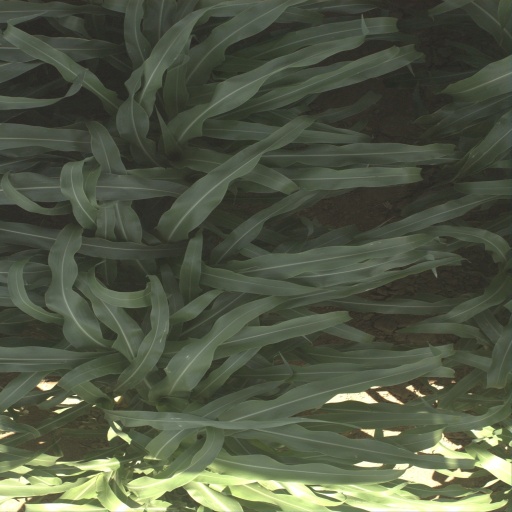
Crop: sorghum